Eddie Howe

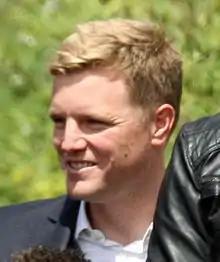
Howe in 2015

Edward John Frank Howe (born 29 November 1977) is an English professional football manager and former player, who is the manager of Premier League club Newcastle United.